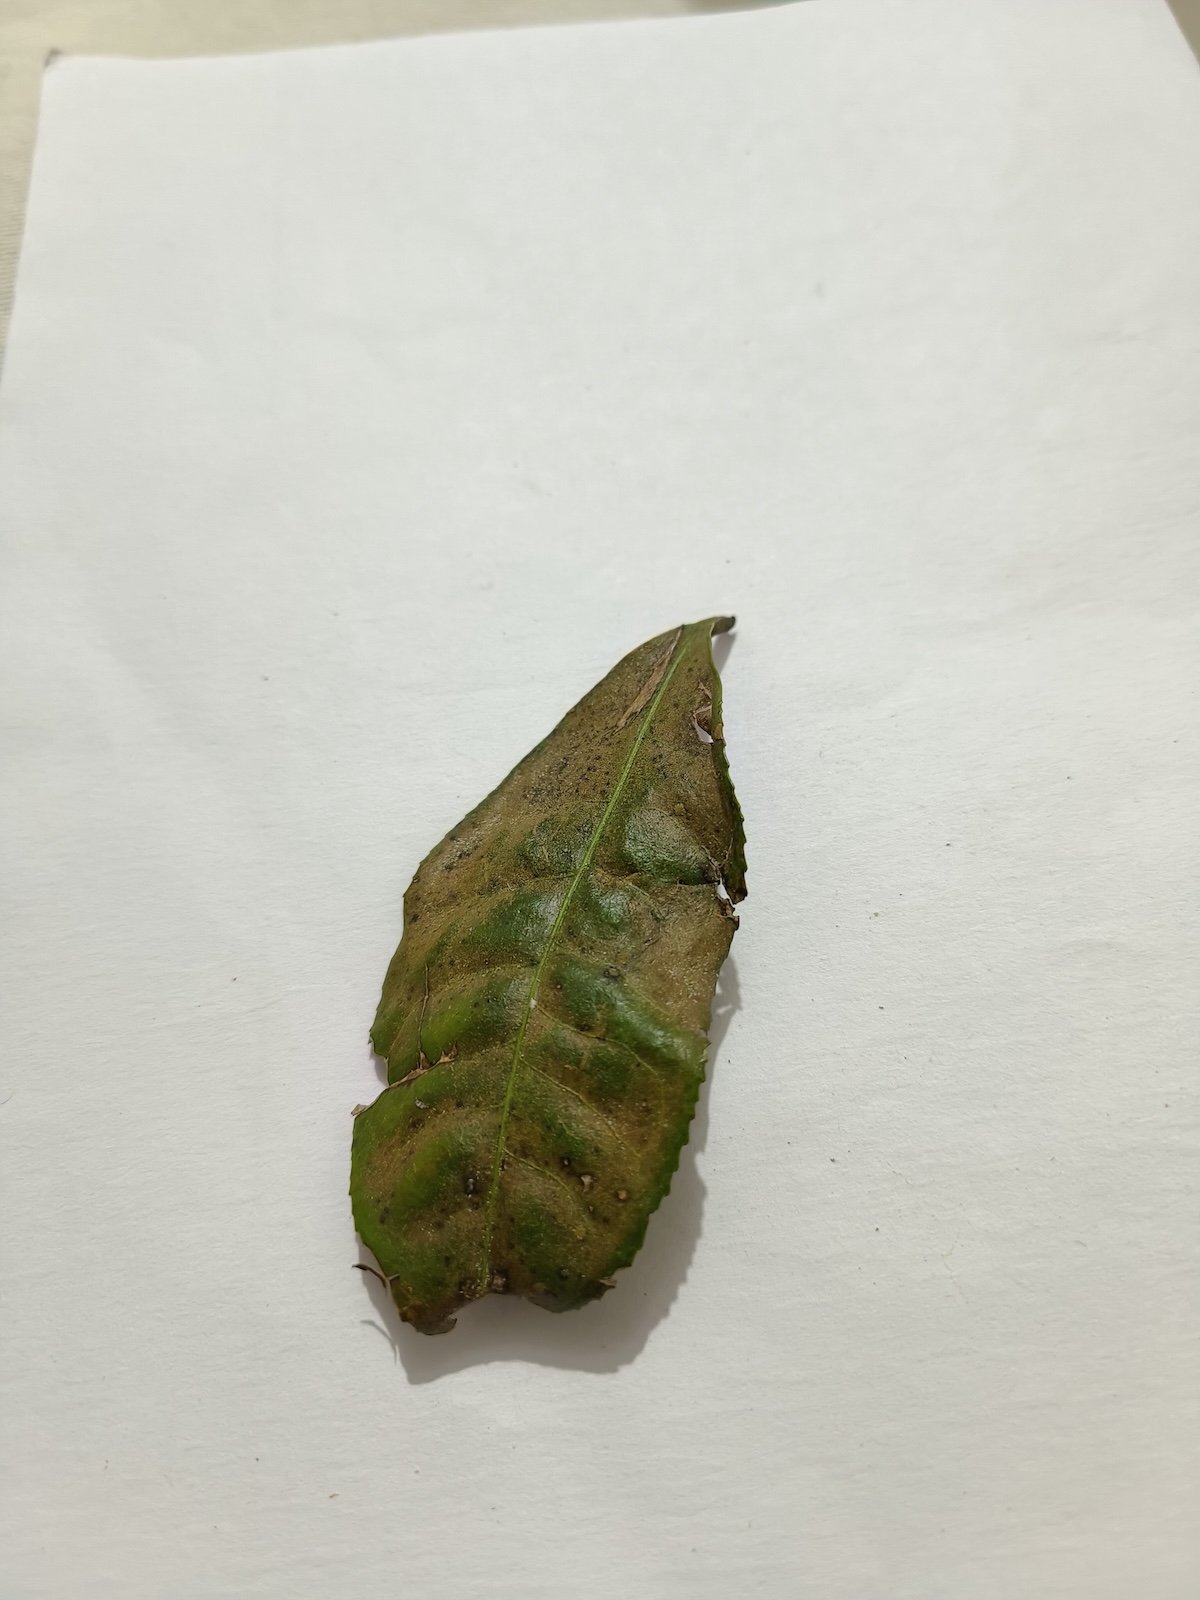
Label: Red spider